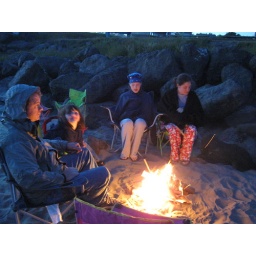
Ocean Shores Sand castle building festival 2008. Happens in Late July